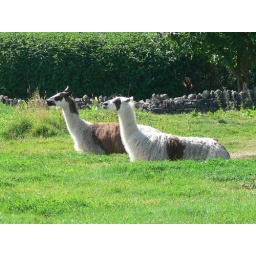
Two llamas in a field near the river Wye, just north of Bakewell.